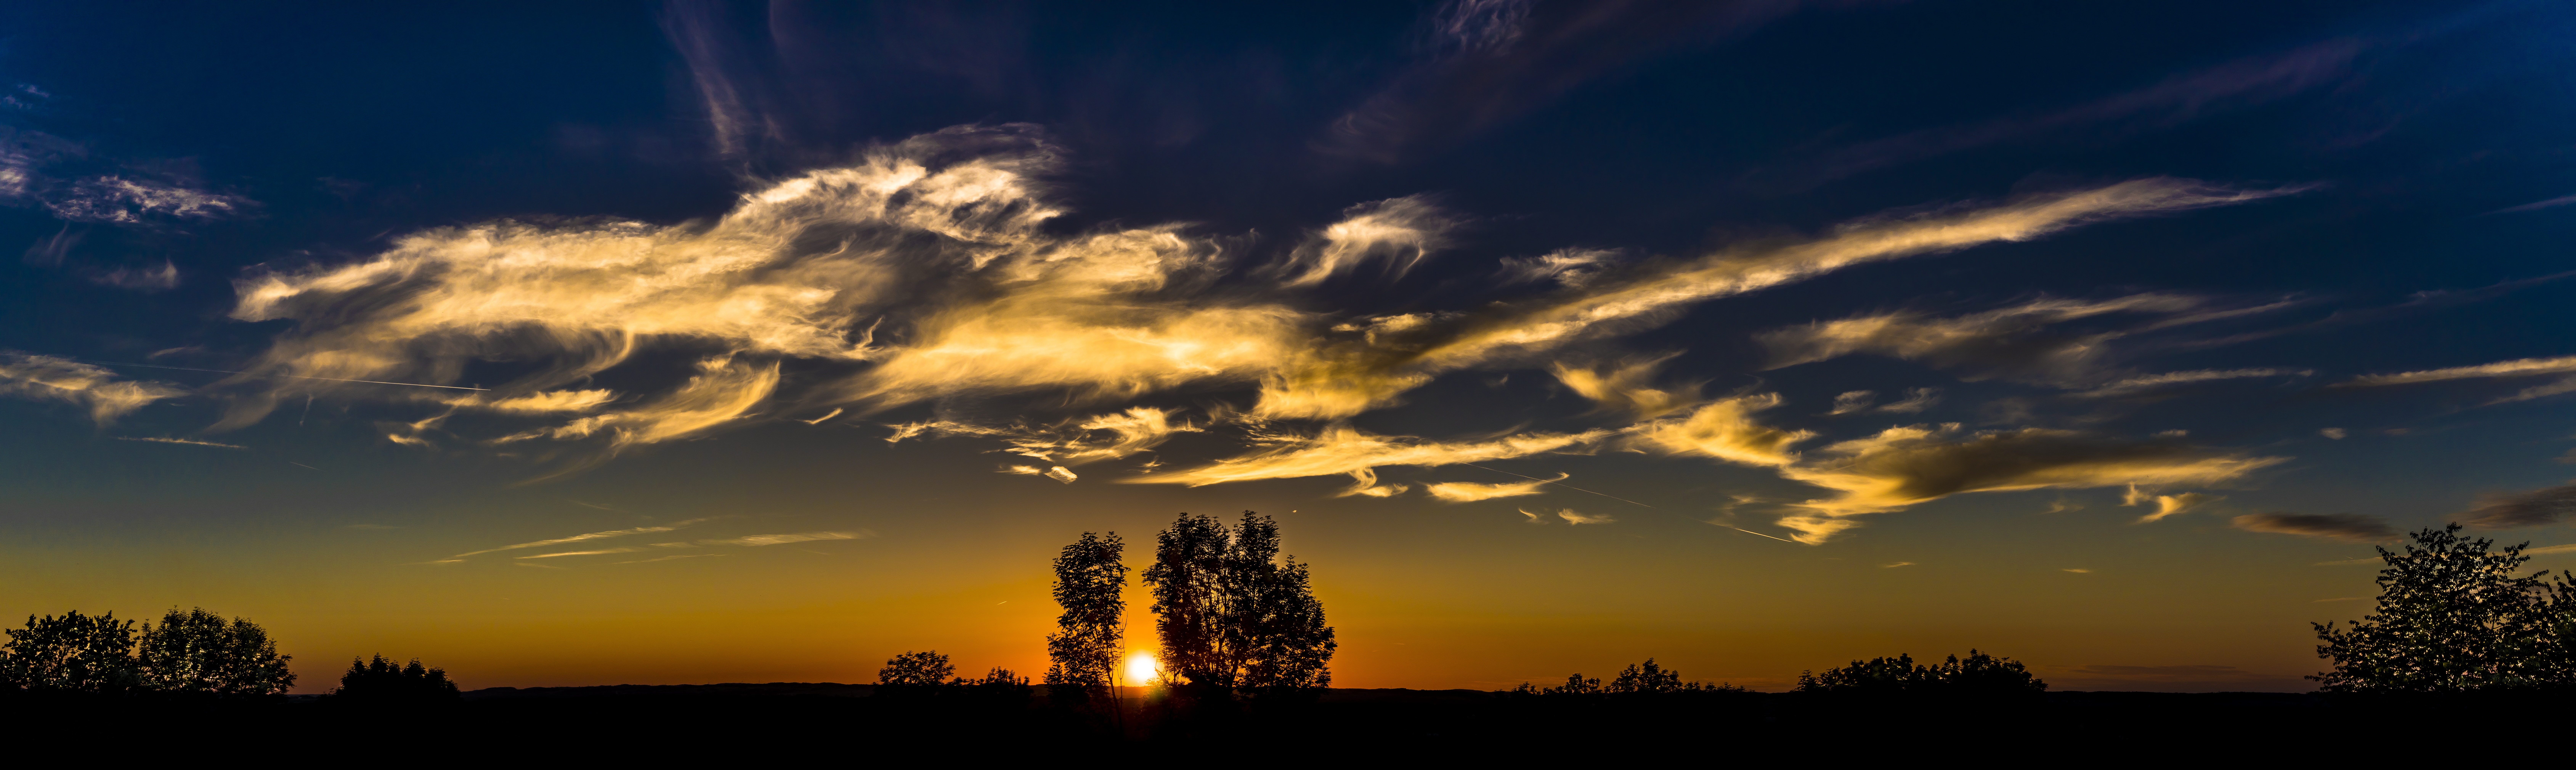
horizon, silhouette, cloud, sky, sun, sunrise, sunset, sunlight, morning, dawn, atmosphere, panorama, summer, dusk, evening, orange, red, cumulus, trees, clouds, background, wallpaper, mood, abendstimmung, afterglow, evening sky, clouds form, header, widescreen, meteorological phenomenon, red sky at morning